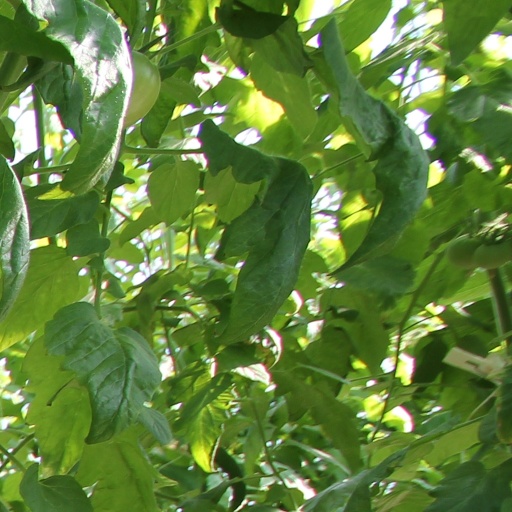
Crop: tomato